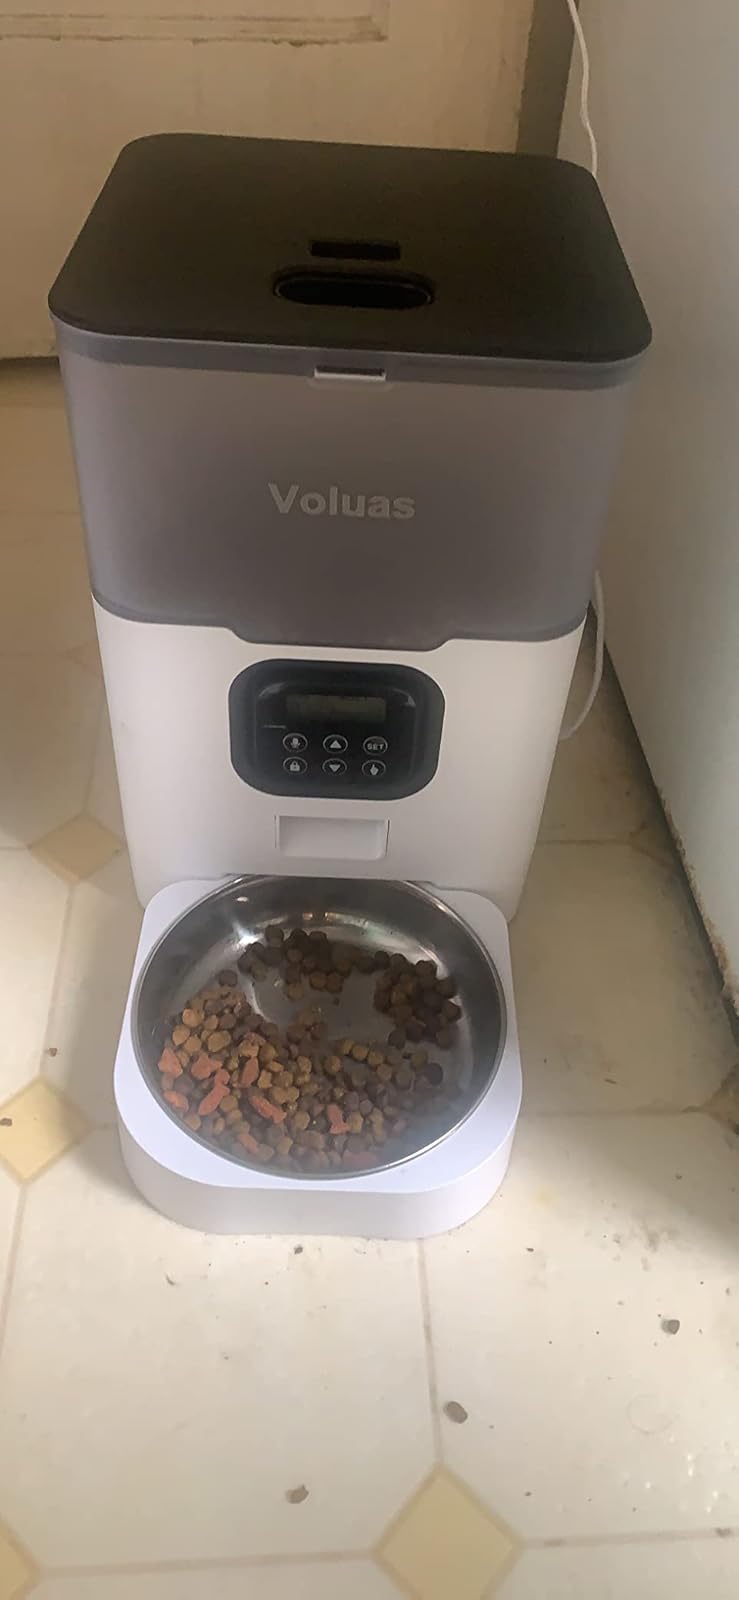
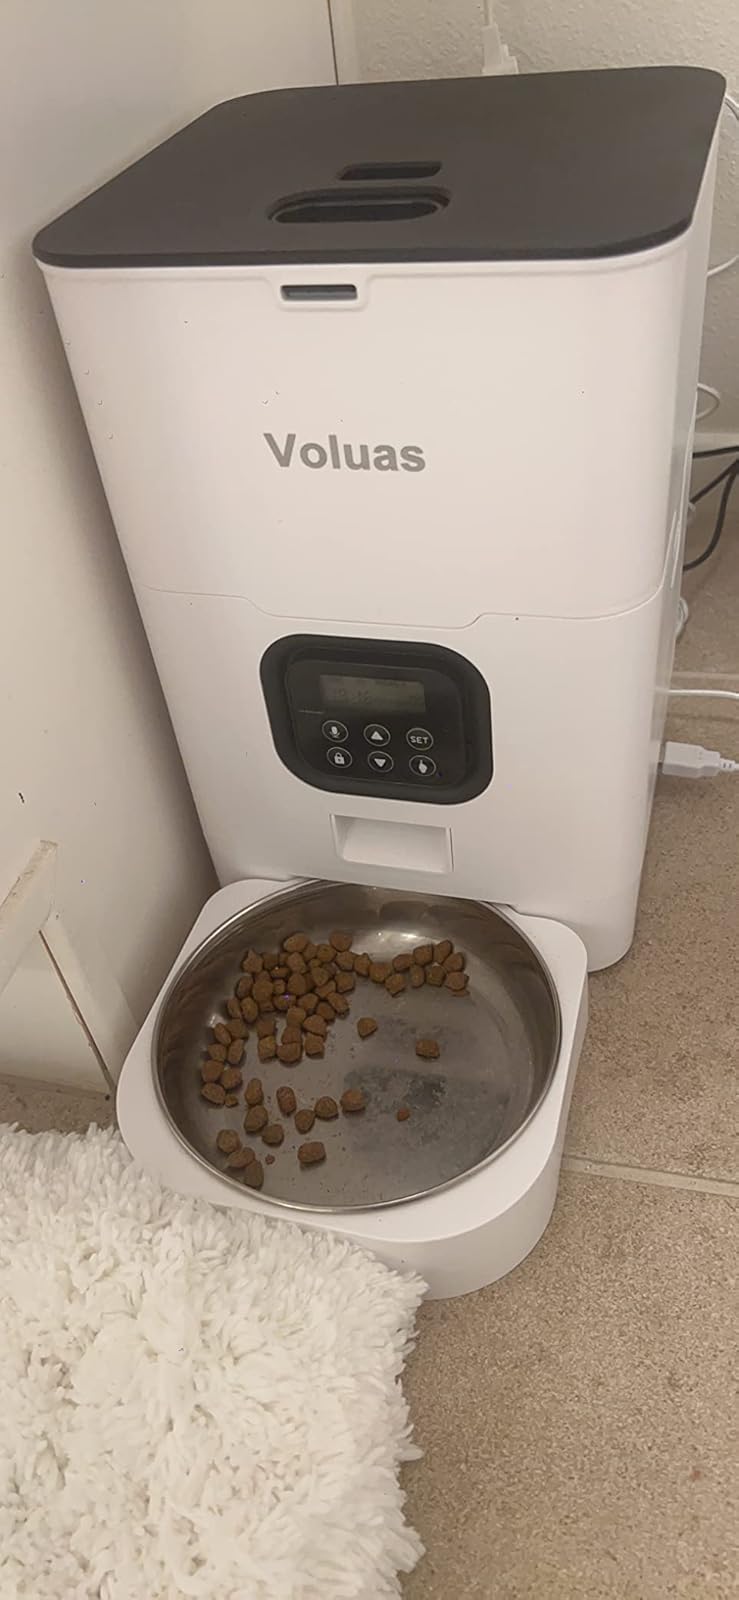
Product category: items_feeder
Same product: no